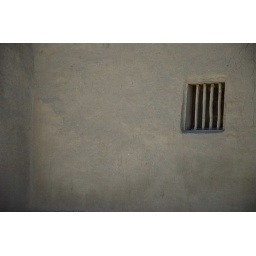
barred window in a bare earthen wall